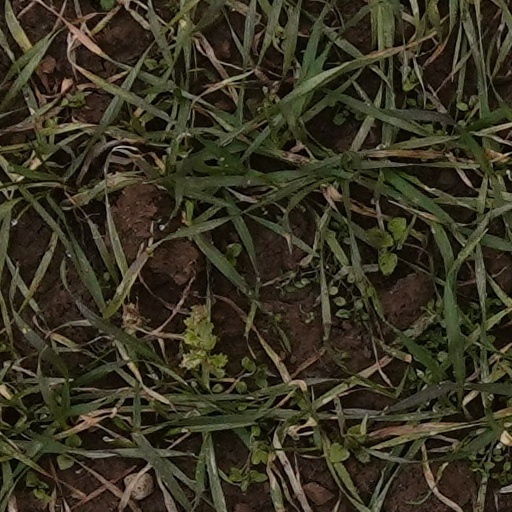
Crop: wheat